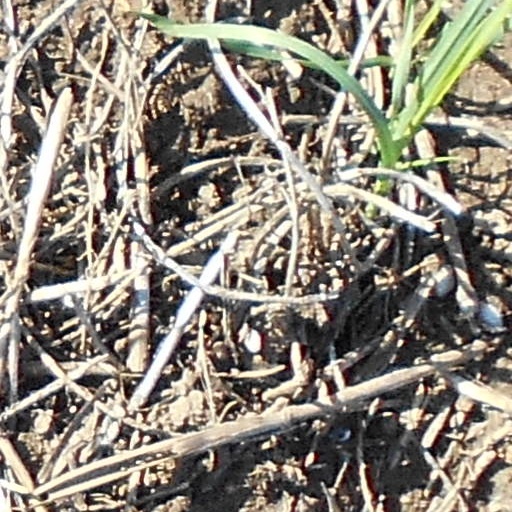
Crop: wheat